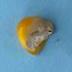
Maize quality: Bad